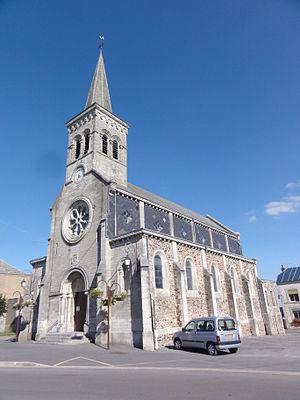
Bourg-Fidèle est une commune française située dans le département des Ardennes, en région Grand Est.